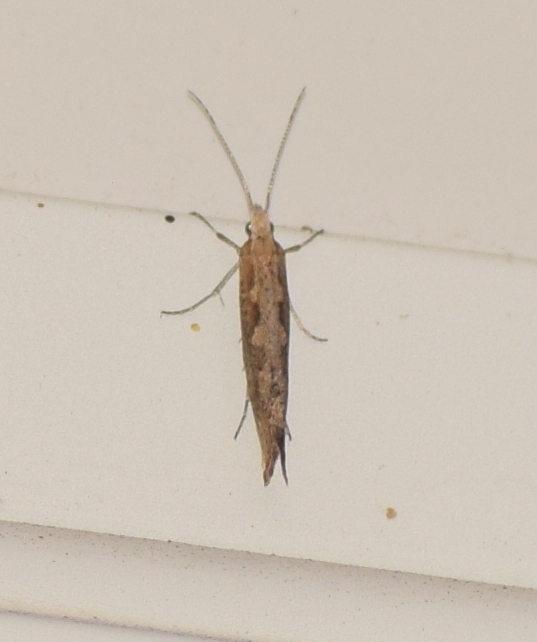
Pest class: diamondback_moth